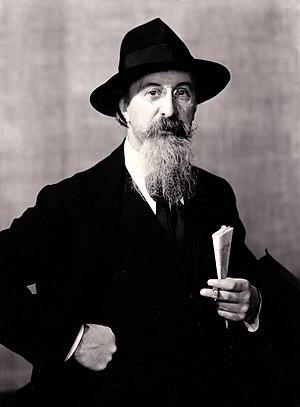
Jef ou Jozef Van Hoof, né à Anvers le 8 mai 1886 et mort le 24 avril 1959, dont le nom complet est Josephus Bonifacius Emilius Michaël Van Hoof, est un compositeur flamand de la fin de l'ère romantique.